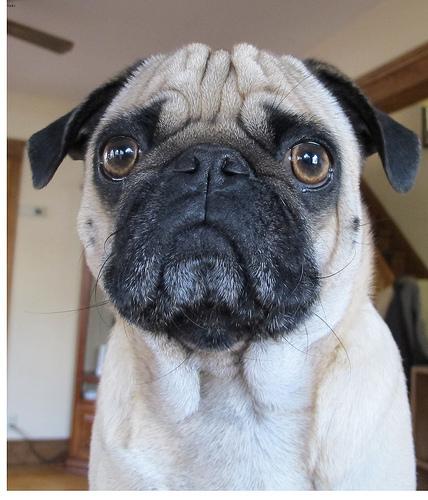
Breed: pug